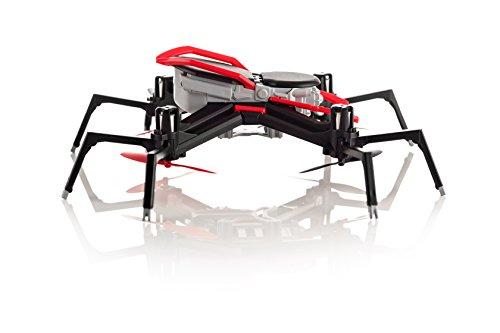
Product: The Official Spider-Man Homecoming Movie Edition Spider-Drone, Powered by Sky Viper
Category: Toys & Games | Hobbies | Remote & App Controlled Vehicles & Parts | Remote & App Controlled Vehicles | Quadcopters & Multirotors
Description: Unique spider theme is reminiscent of the drone's design and movement in the movie.
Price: $24.91
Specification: ProductDimensions:7.5x7.5x2.8inches|ItemWeight:1.65pounds|ShippingWeight:1.65pounds(Viewshippingratesandpolicies)|DomesticShipping:ItemcanbeshippedwithinU.S.|InternationalShipping:ThisitemcanbeshippedtoselectcountriesoutsideoftheU.S.LearnMore|ASIN:B01MV30A43|Itemmodelnumber:01748|Manufacturerrecommendedage:12yearsandup|Batteries:1LithiumPolymerbatteriesrequired.(included)